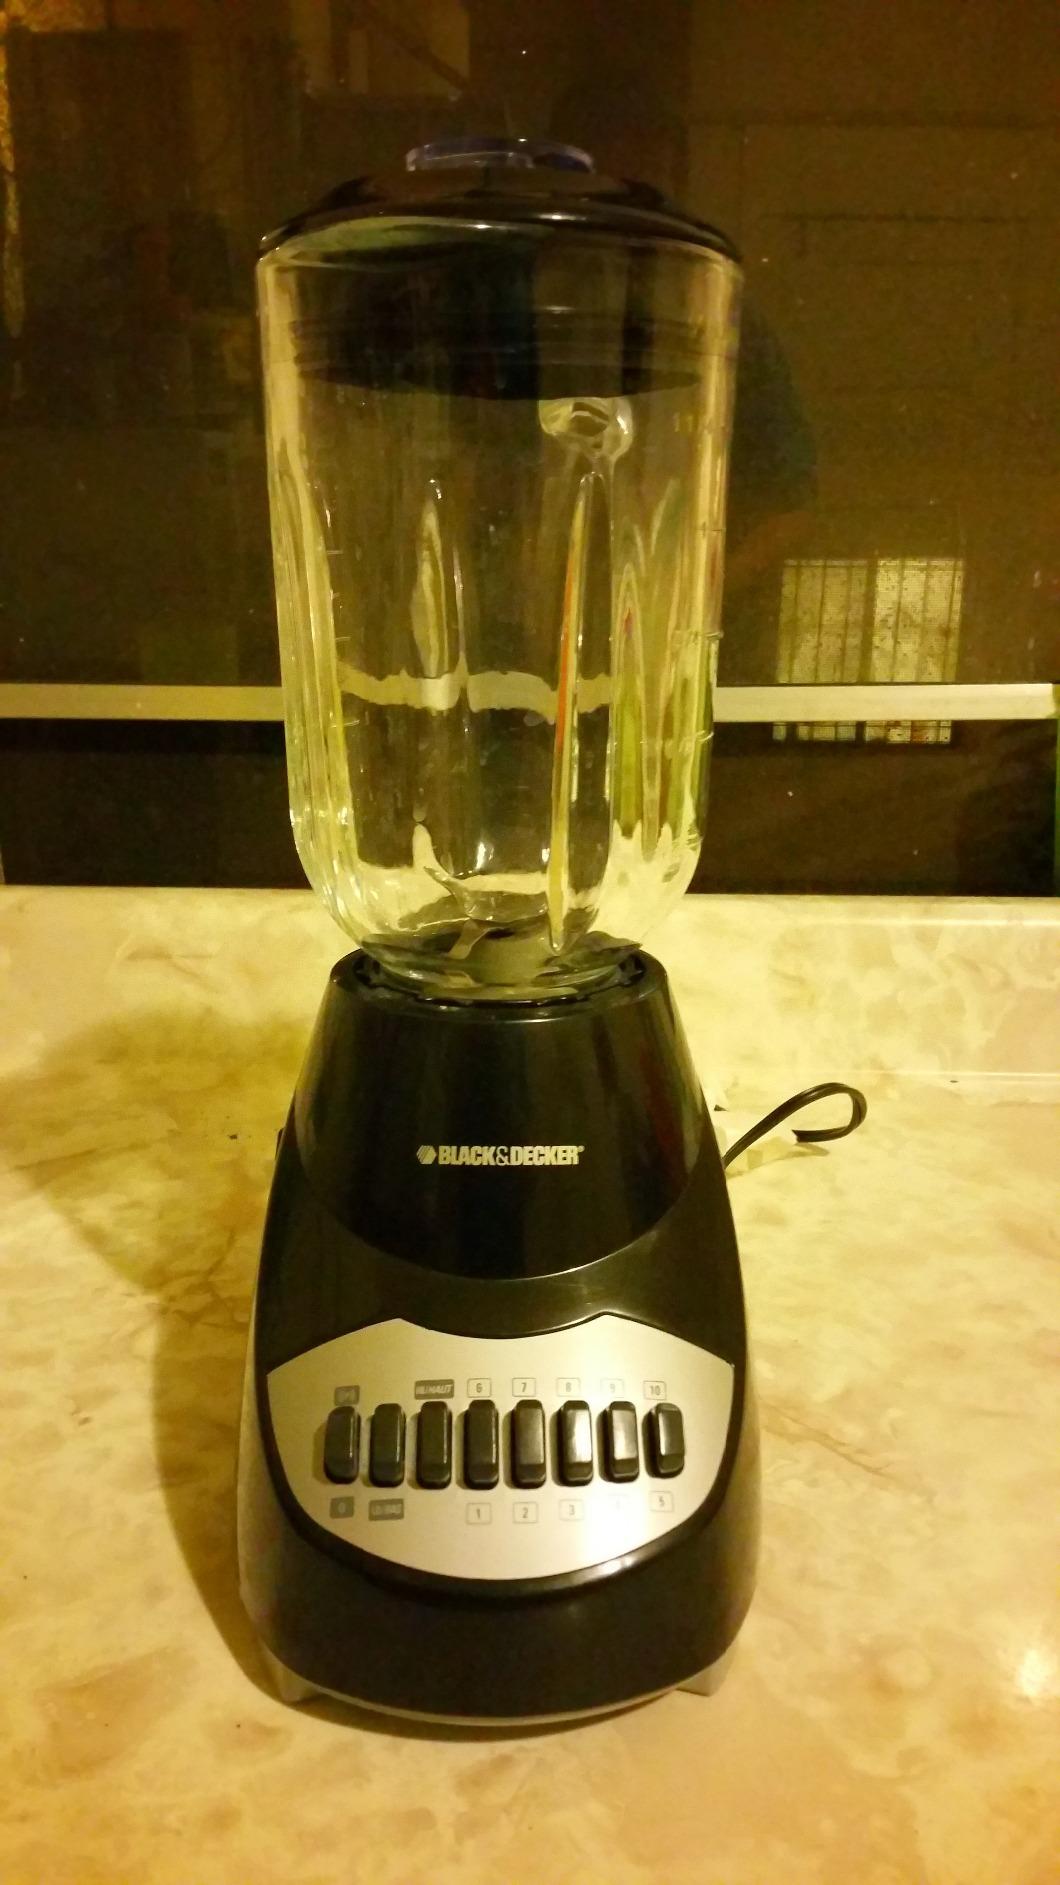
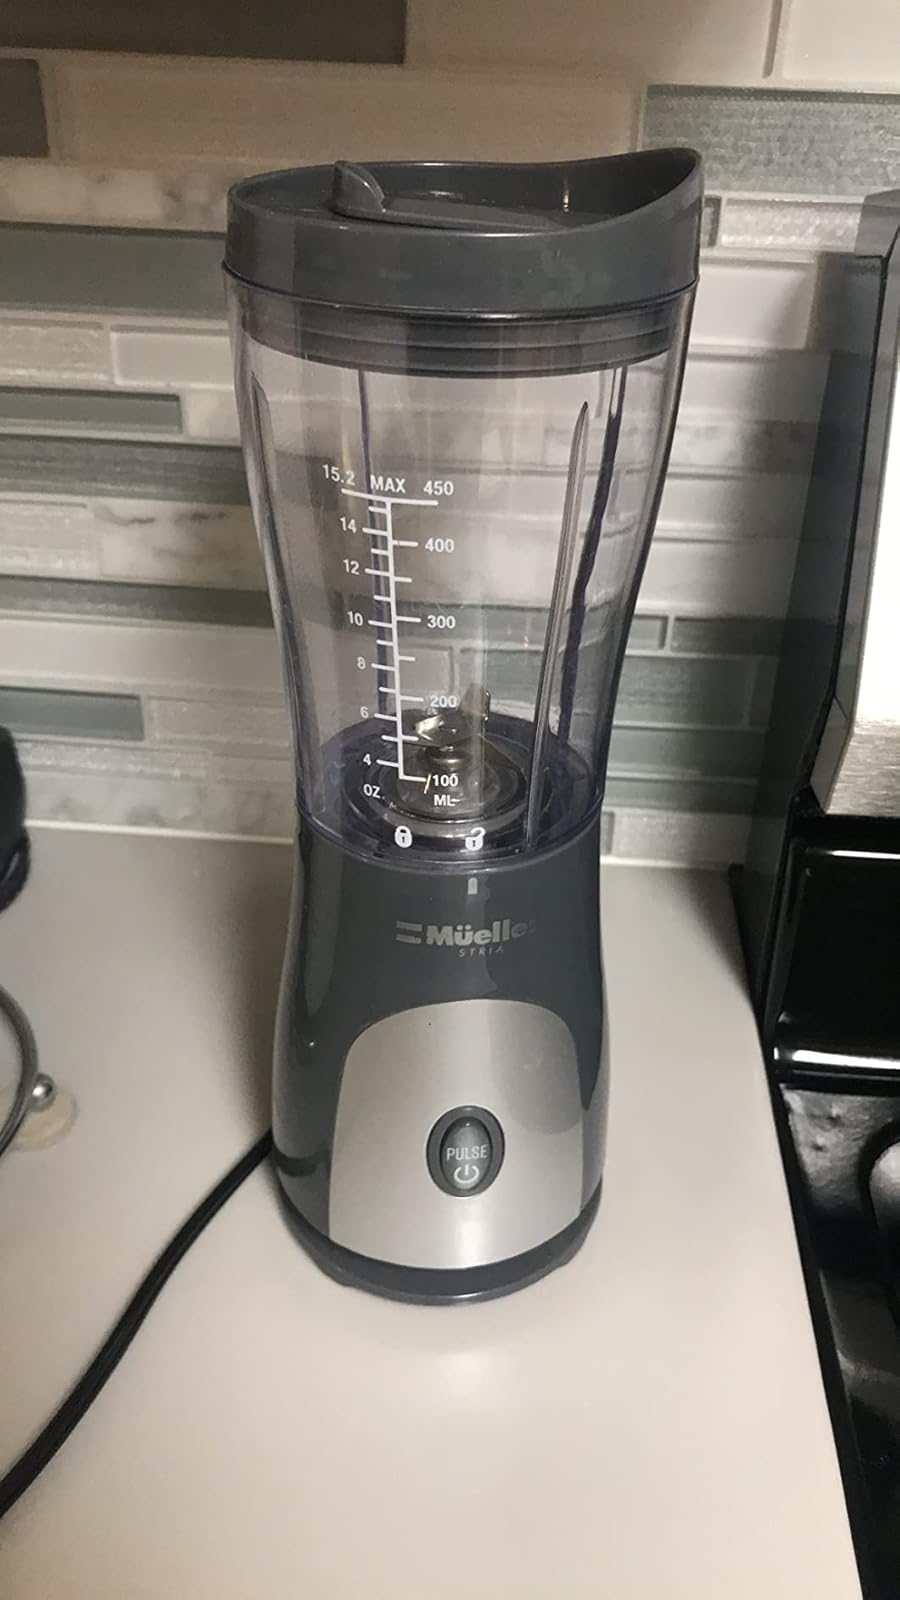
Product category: items_blender
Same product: no